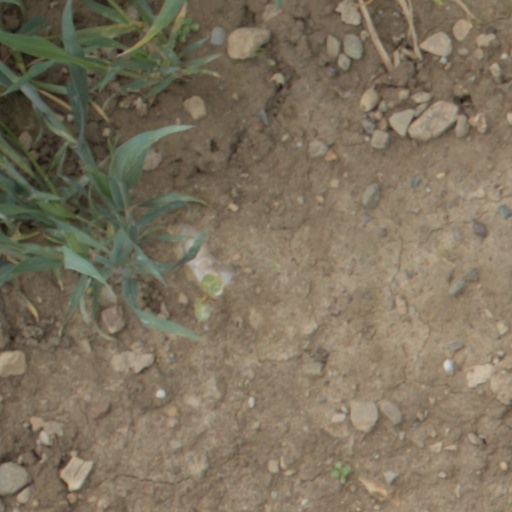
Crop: wheat